Beriev Be-200

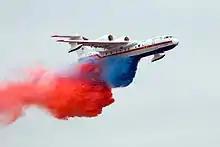
Be-200ChS at the 10th edition of the MAKS Airshow

The first documented operational use of the Be-200 was from . For this period a Be-200ES was operated from Sardinia (Italy) by SOREM, the official operator of fire-fighting equipment of Italian Civil Defense Department (Protezione Civile). The aircraft, flown by joint Russian-Italian flight crew performed more than 100 flights with about 90 hours flown. During seven hours of operational flights, the aircraft participated in the extinguishing of four forest fires and dropped .